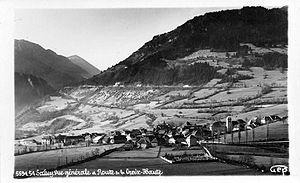
Vue générale de Lalley et route de la Croix-Haute. Carte postale ancienne.
Lalley est une commune française située dans le département de l'Isère en région Auvergne-Rhône-Alpes.